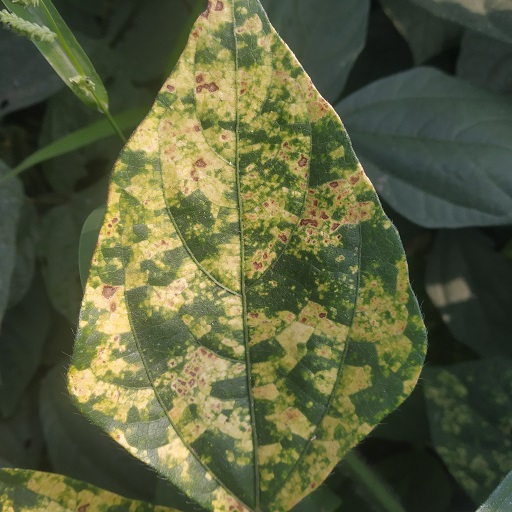
Label: Yellow Mosaic